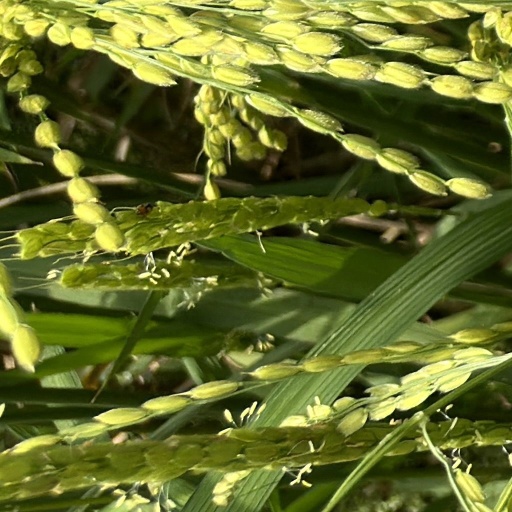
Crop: rice